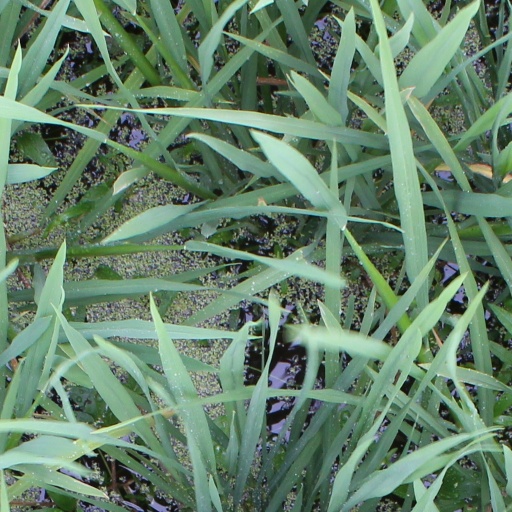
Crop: rice